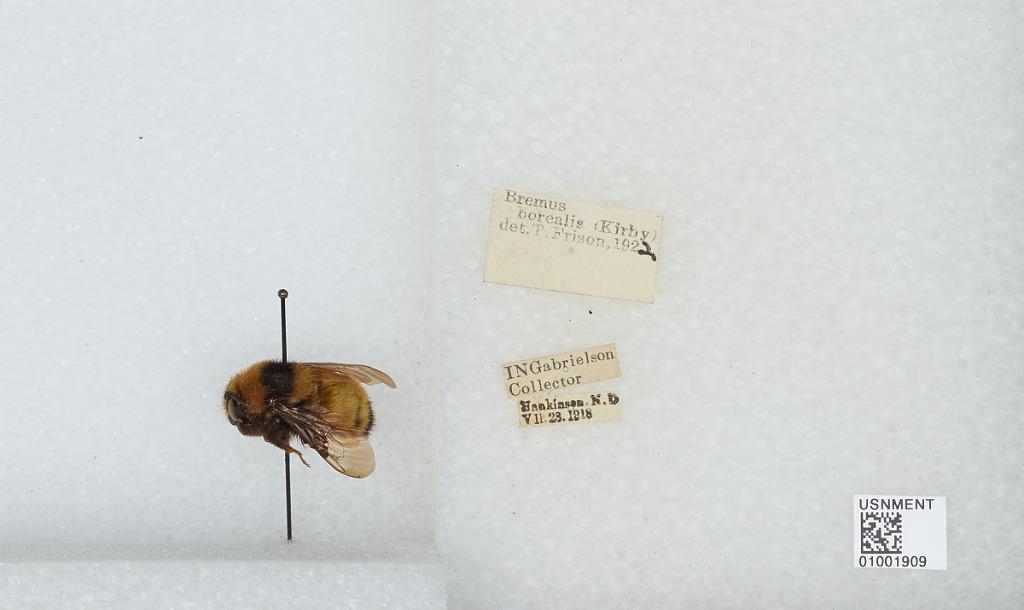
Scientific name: Bombus (Subterraneobombus) borealis Kirby
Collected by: I. Gabrielson
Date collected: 1918-7-28
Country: United States
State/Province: North Dakota
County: Richland
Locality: Hankinson
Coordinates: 46.0703, -96.9014
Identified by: Frison, T.